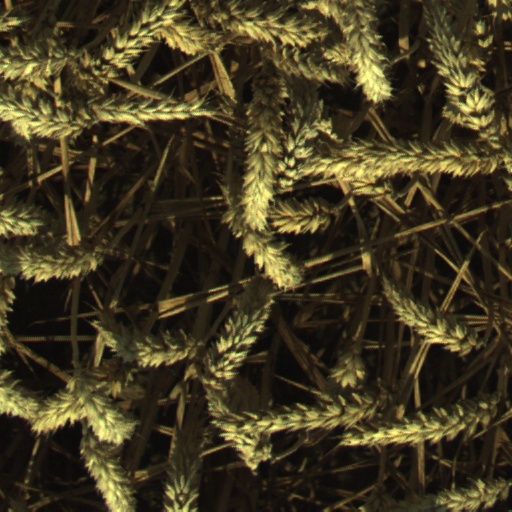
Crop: wheat